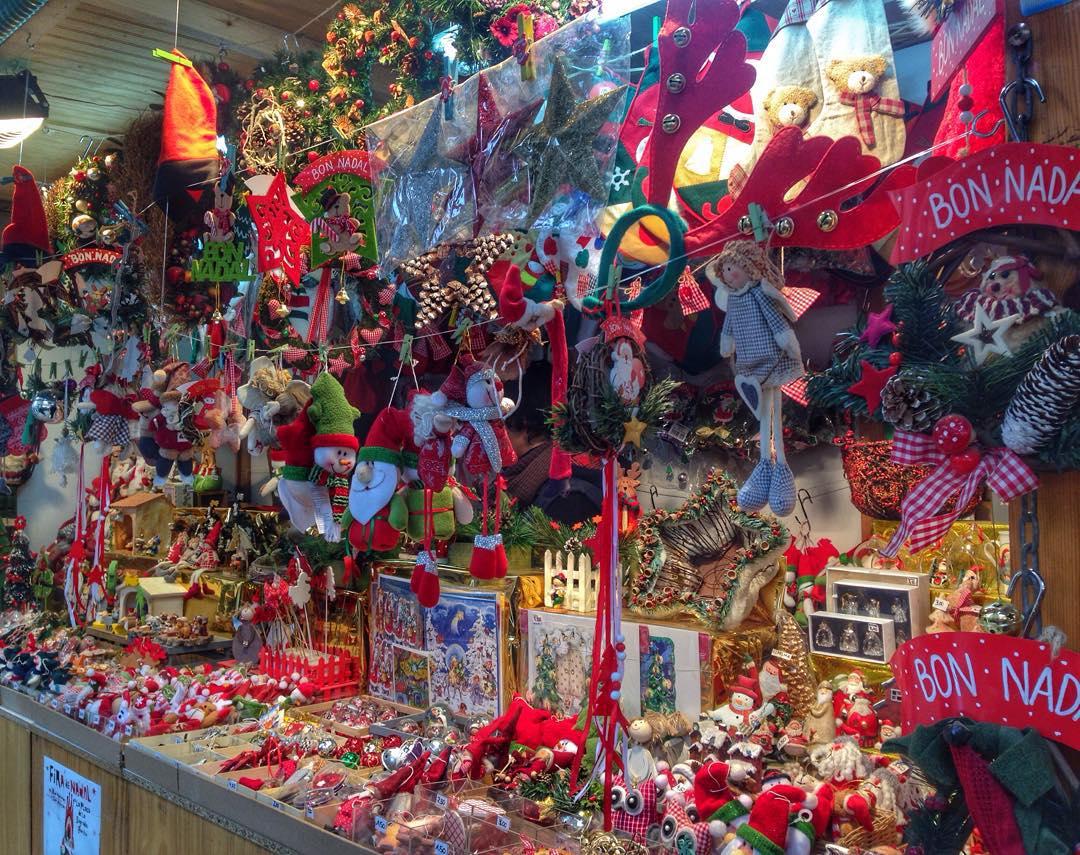
ở trong cửa hàng có sự xuất hiện của nhiều món đồ trang trí giáng sinh